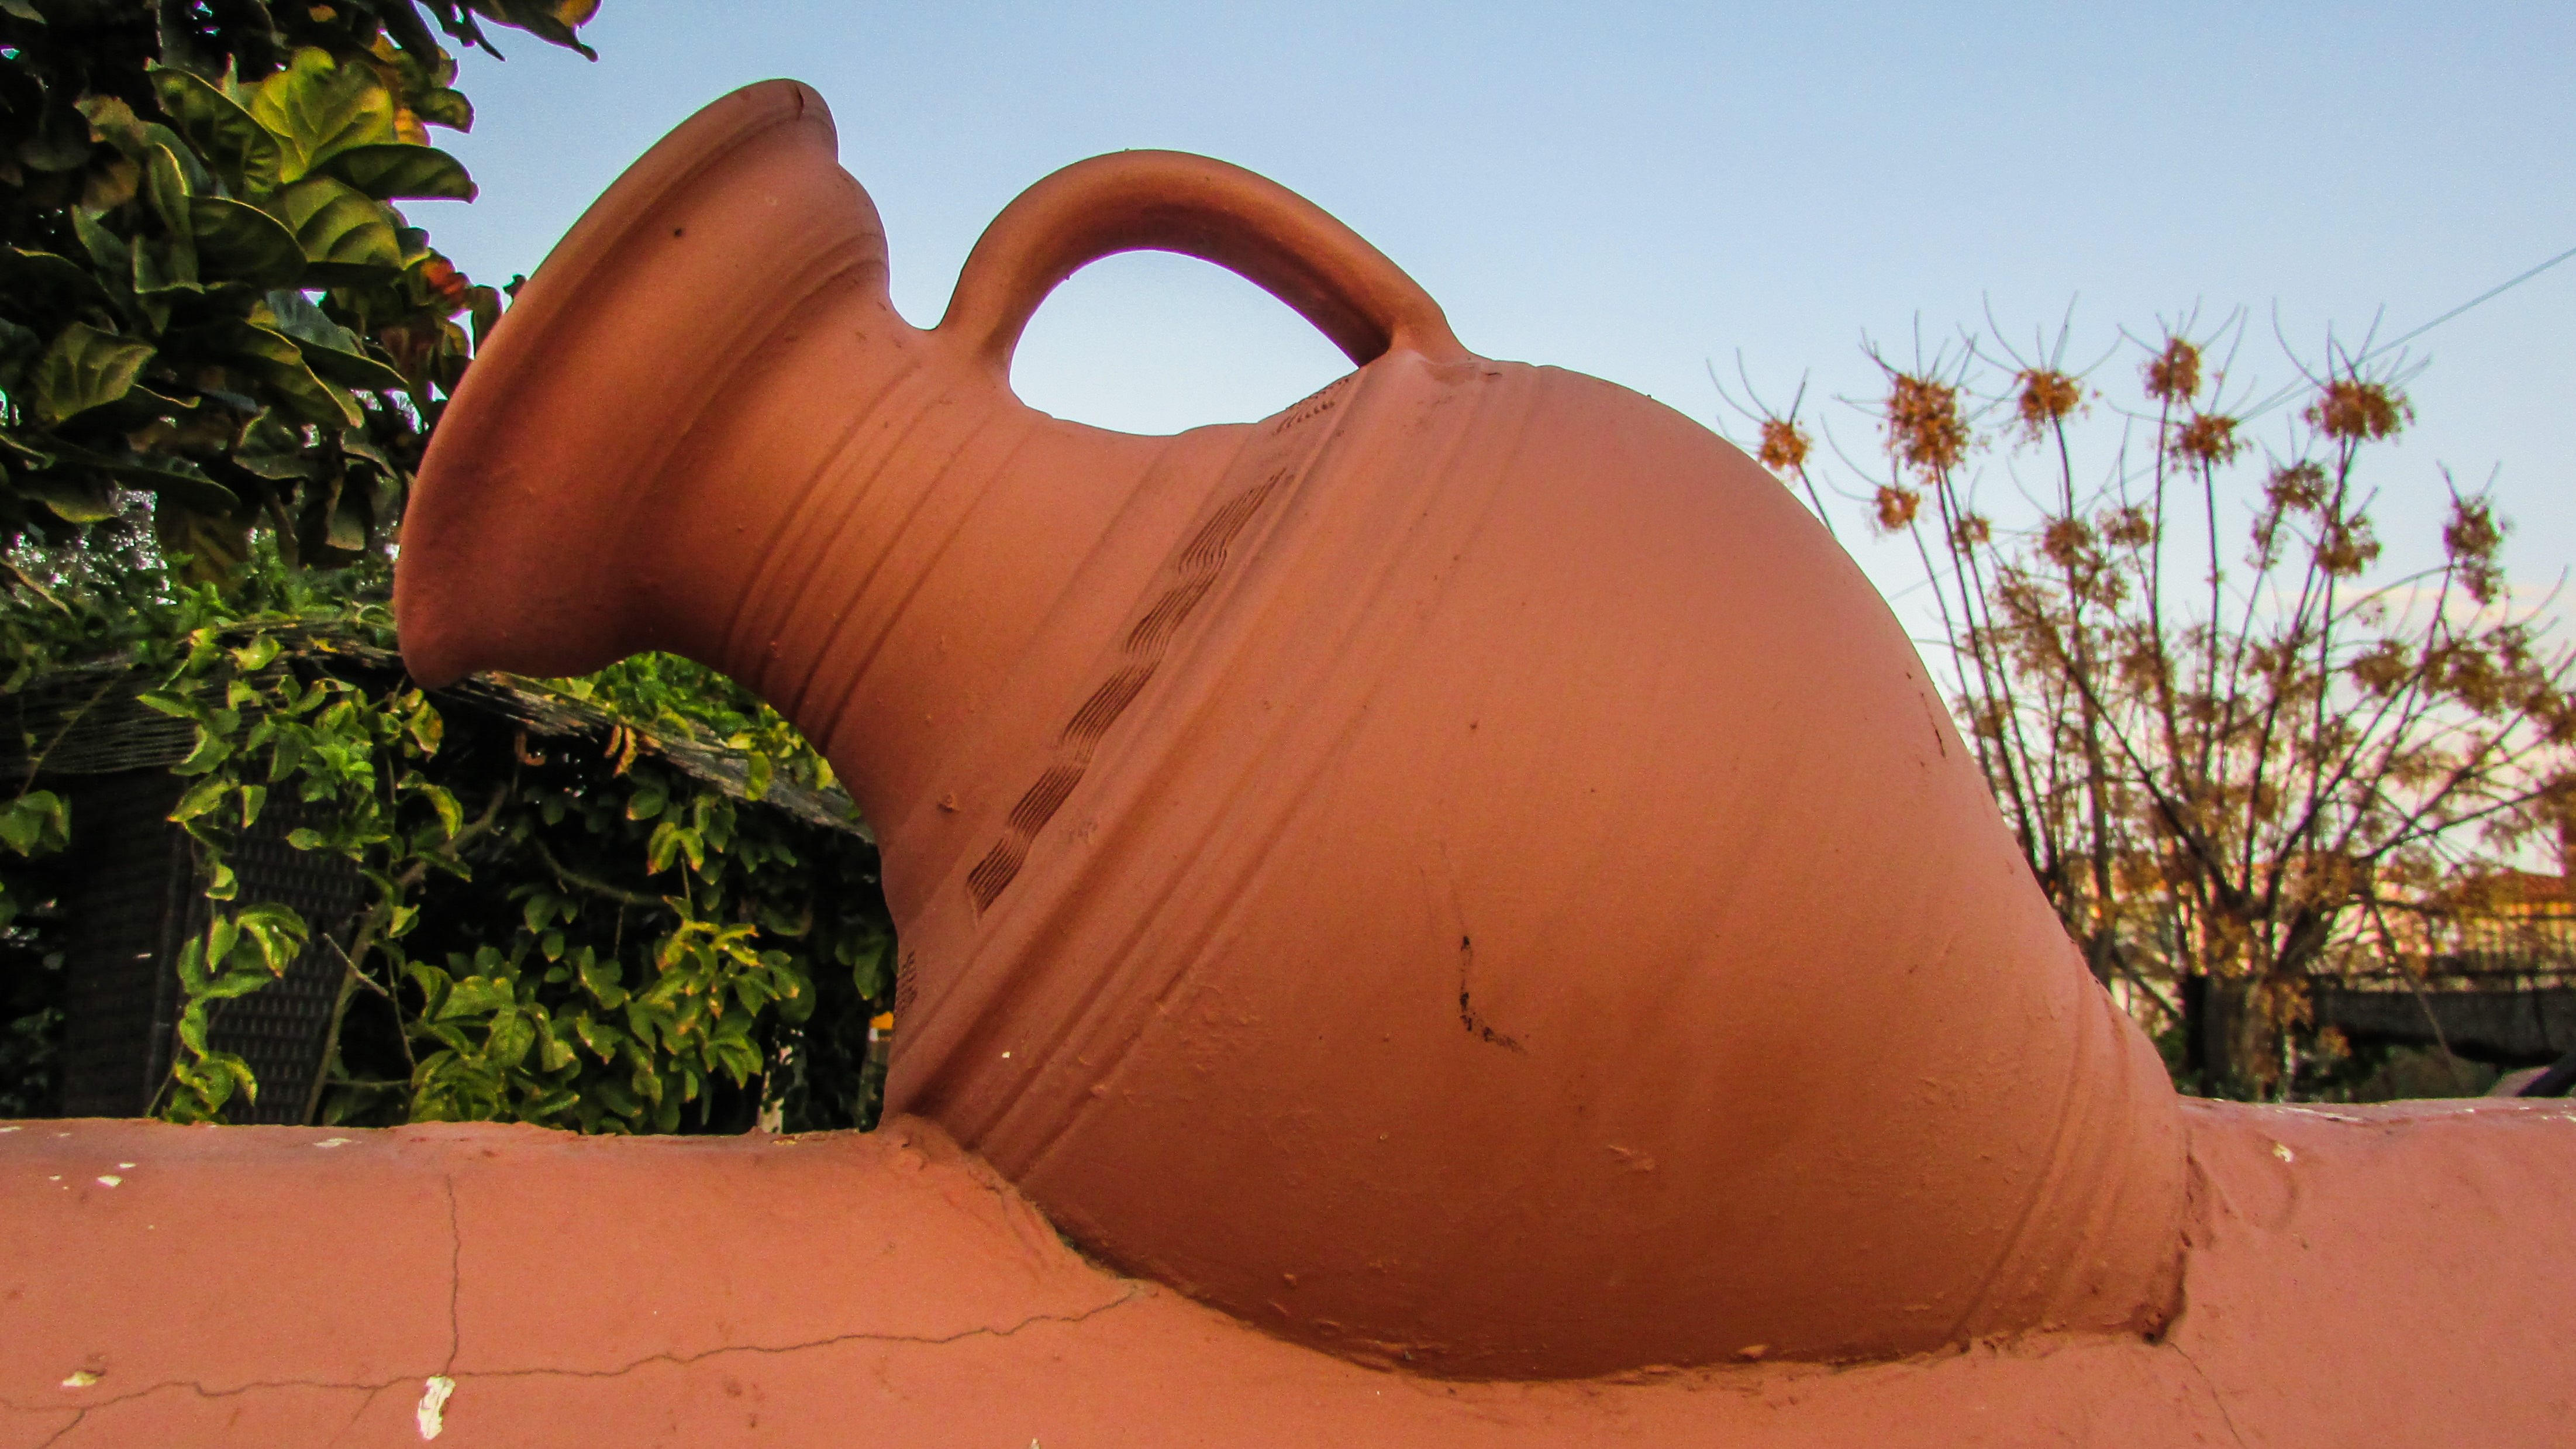
sand, wood, wall, monument, statue, decoration, ceramic, sculpture, art, temple, pitcher, potter, carving, yard, traditional, cyprus